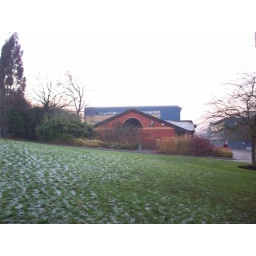
An exercise in colour. That blue building there is International House.